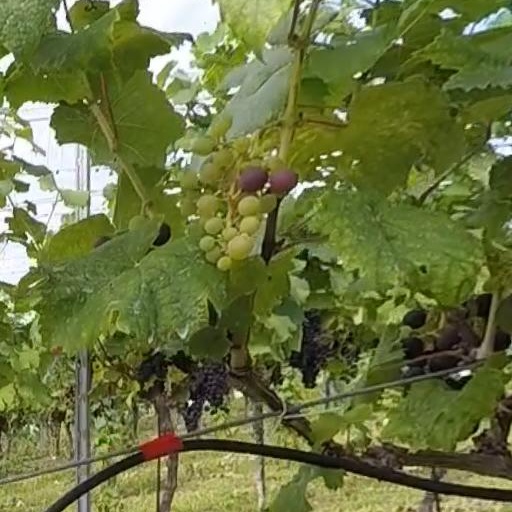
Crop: grape